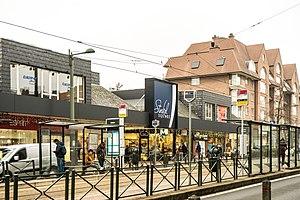
Entrée du metro Stockel
Cette page reprend une partie des bâtiments remarquables se trouvant sur le trajet de la ligne 39 du tramway de Bruxelles.